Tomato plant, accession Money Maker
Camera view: horizontal (90 deg, fisheye); turntable rotation: 120 degrees
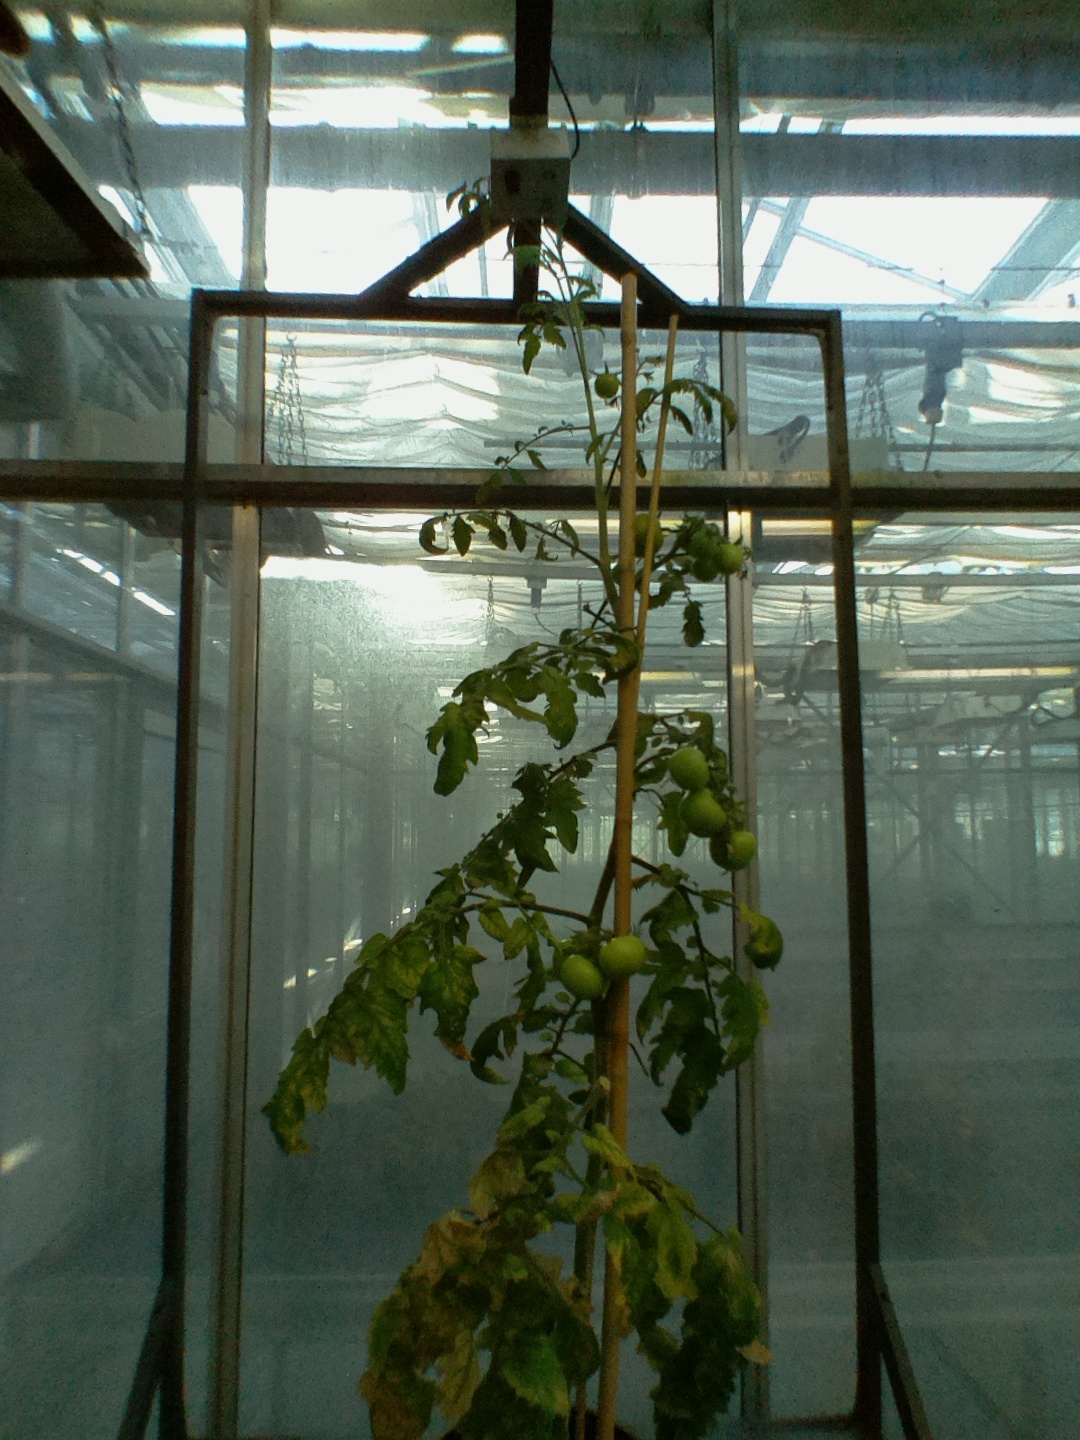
BBCH growth stage 77: 70%-80% of final fruit size